Decibel

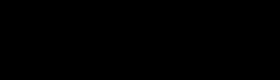
Schematic of a 0 dBu} voltage source dissipating 0 dBm of power as heat in a 600 Ω resistor

dBu or dBv : 0 dBu is defined as the RMS voltage that would dissipate 0 dBm (1 mW) in a 600 Ω load. Per Ohm's law, this voltage equals:formula_17Therefore, 1 V corresponds to: formula_18Originally called dBv, it was changed to dBu to avoid confusion with dBV. According to Rupert Neve, the "u" originated from the volume "unit" displayed on a VU meter. The "u" has also been interpreted as "unloaded".